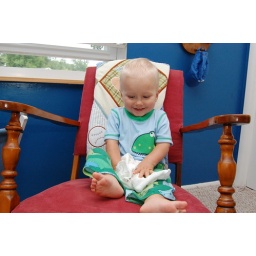
Henry sits in the chair that his great-grandma bought for Henry's grandma to rock his Dad in.